Theremin: An Electronic Odyssey

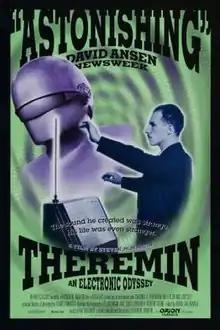

Theremin: An Electronic Odyssey is a 1993 documentary film by Steven M. Martin about the life of Léon Theremin and his invention, the theremin, a pioneering electronic musical instrument. It follows his life, including being imprisoned in a Soviet Gulag, and the influence of his instrument, which came to define the sound of eerie in 20th-century films, and influenced popular music as it searched for and celebrated electronic music in the 1960s. It was first broadcast on November 2, 1993 (coincidentally, one day before Theremin's death) as a special edition of Channel 4's "Without Walls" arts strand.